Sagrada Família

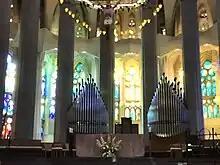
Organ located in the chancel

This façade will have five doors corresponding to the five naves of the temple, with the central one having a triple entrance, that will give the Glory Façade a total seven doors representing the sacraments: